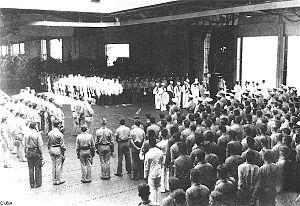
La bataille des îles Santa Cruz qui eut lieu entre les 25 et 27 octobre 1942 fut la quatrième bataille aéronavale du théâtre Pacifique de la Seconde Guerre mondiale et le quatrième engagement majeur entre la marine impériale japonaise et la marine américaine durant la bataille de Guadalcanal. Comme lors des batailles de la mer de Corail, de Midway et des Salomon orientales, les deux flottes entrèrent rarement en contact visuel et toutes les attaques furent menées par l'intermédiaire de l'aviation embarquée ou des appareils basés à terre.